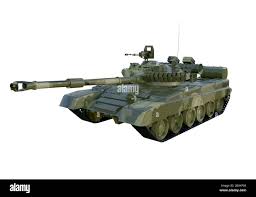
Label: T-90